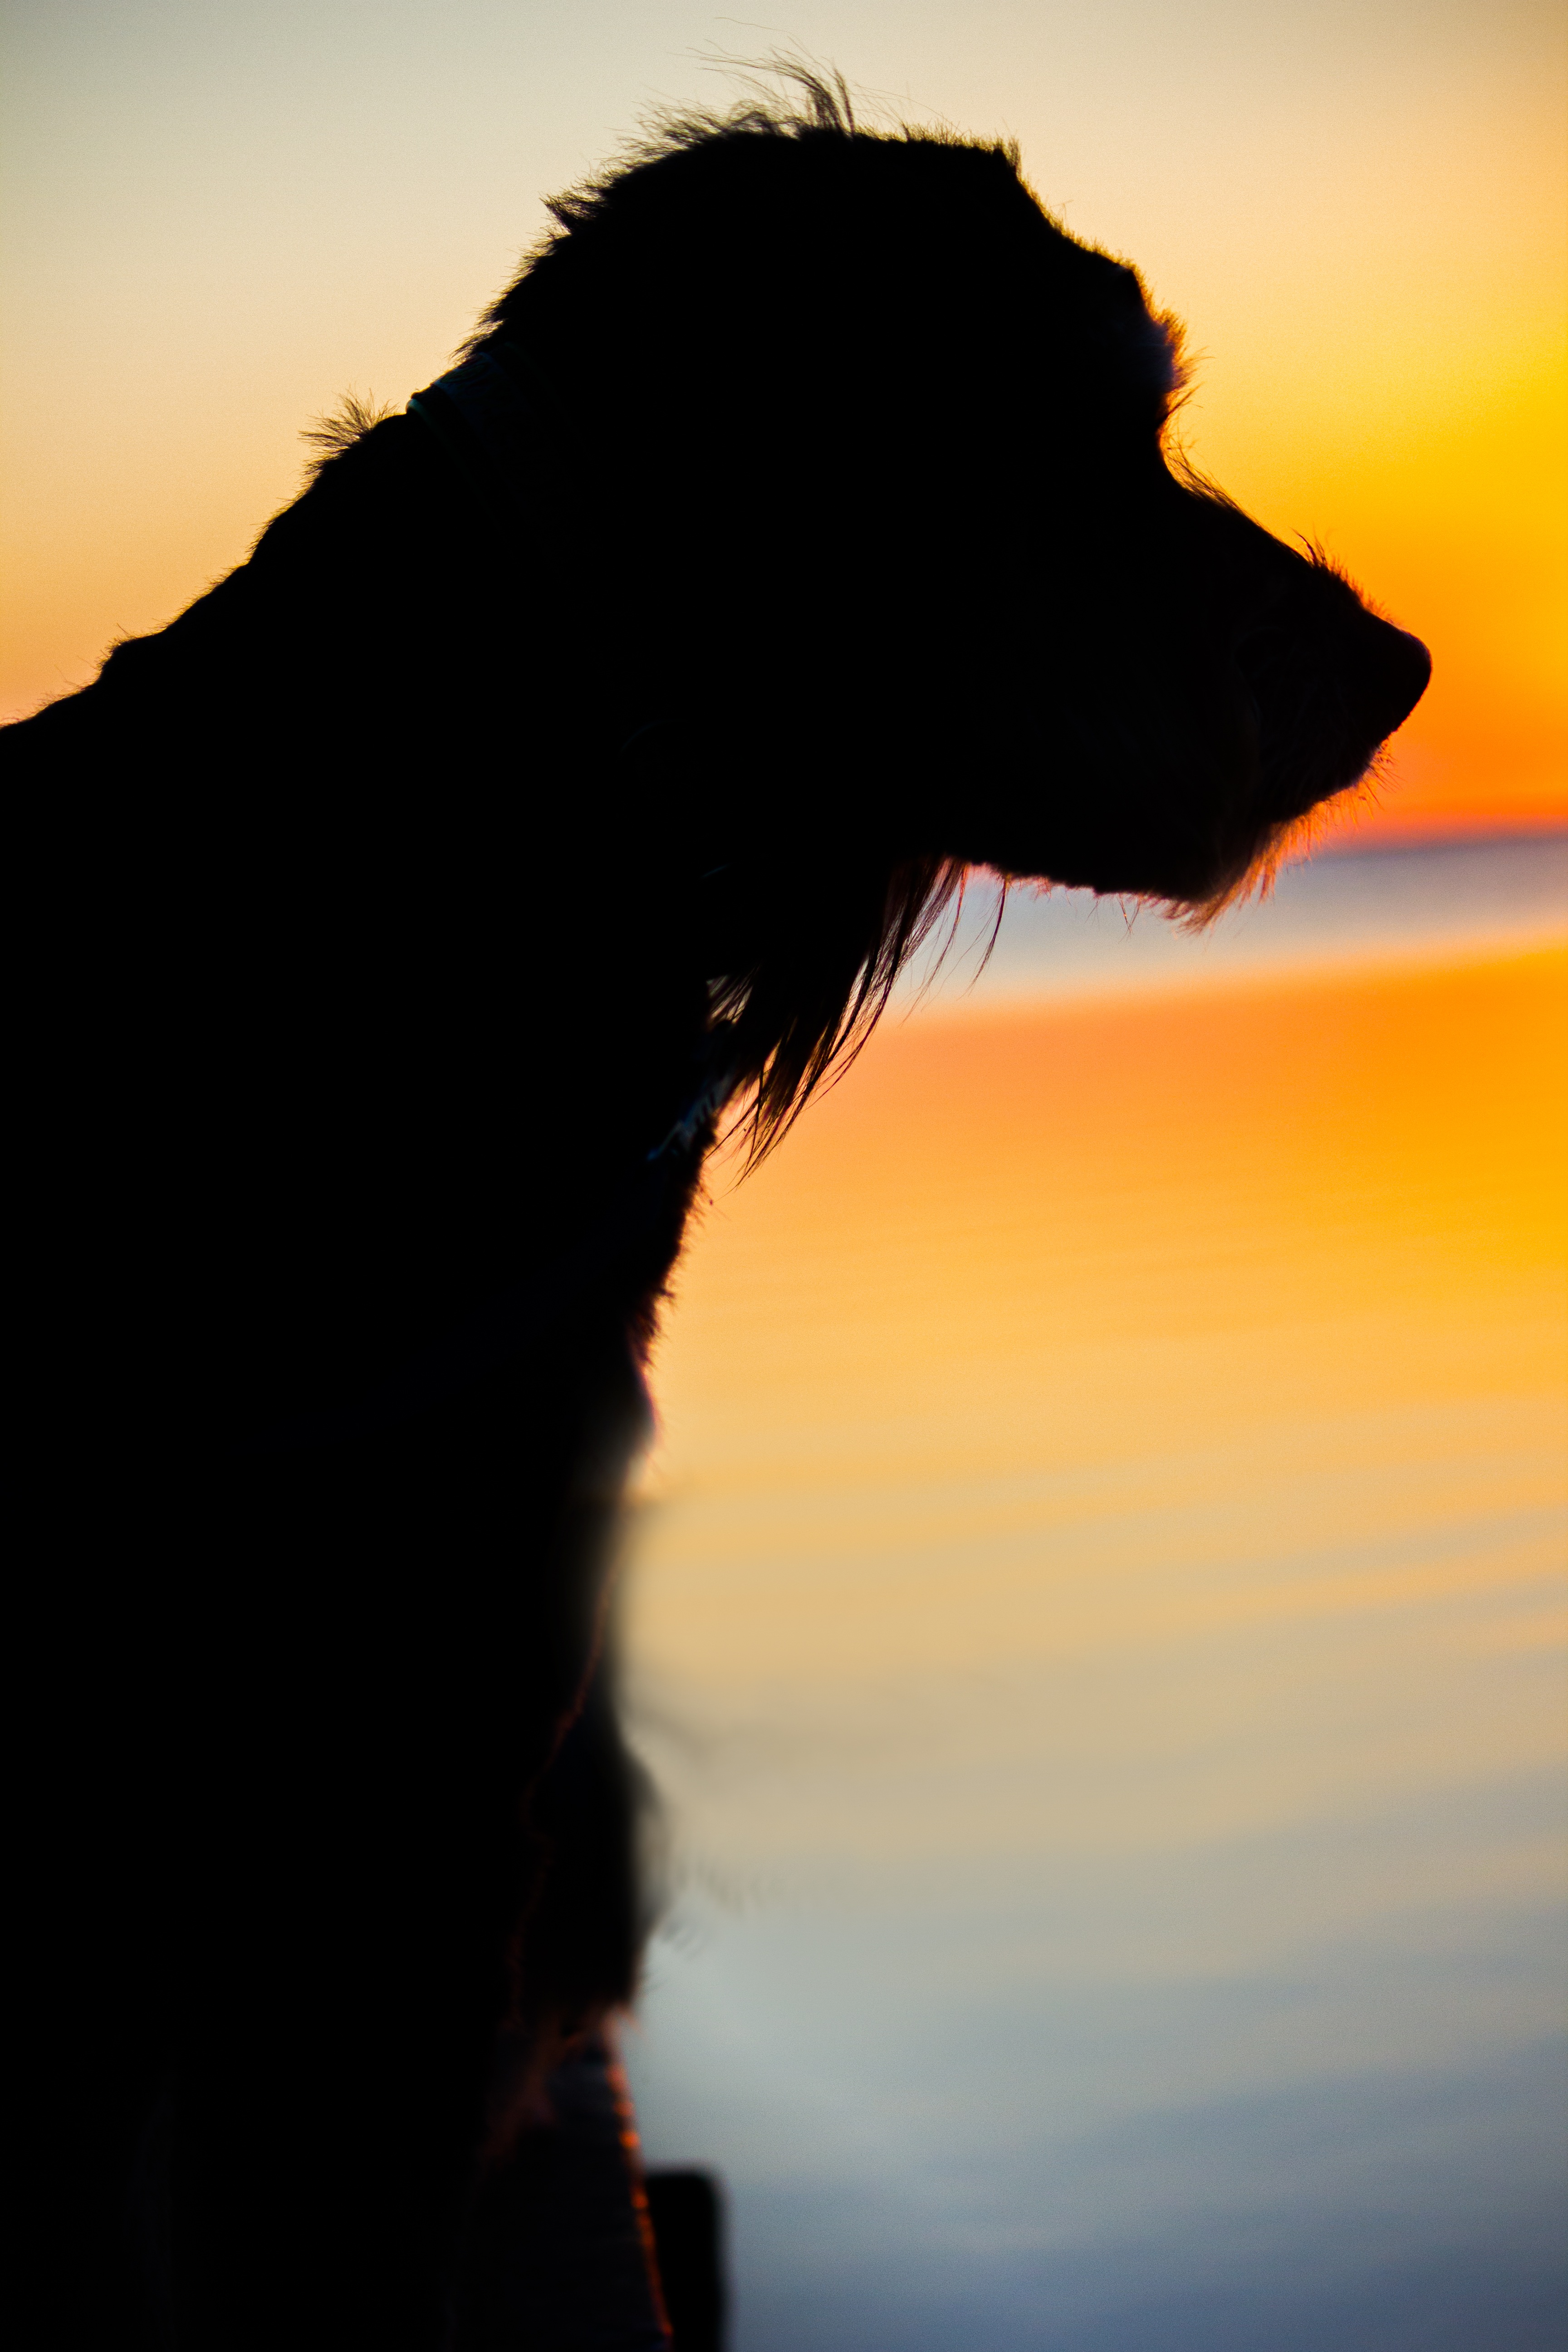
sea, horizon, silhouette, cloud, sky, sun, sunrise, sunset, sunlight, morning, dawn, dog, dusk, evening, reflection, backlighting, denmark, evening sky, back light, silouette, atmospheric phenomenon, lolland